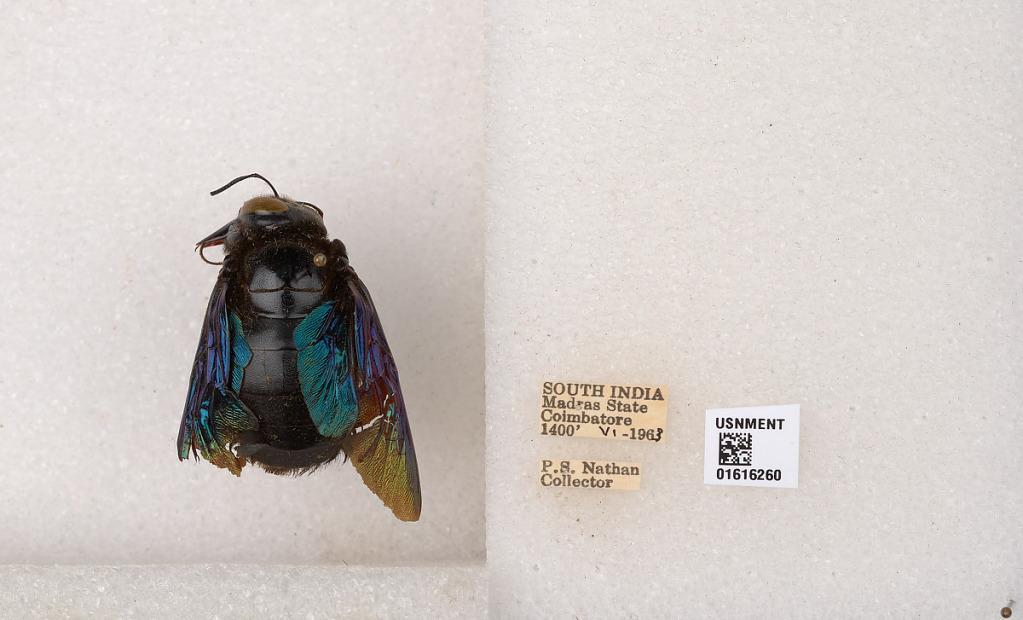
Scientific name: Xylocopa (Mesotrichia) tenuiscapa Westwood
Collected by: P. Nathan
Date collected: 1963-6-1
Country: India
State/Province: Tamil Nadu
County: Coimbatore
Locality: Coimbatore